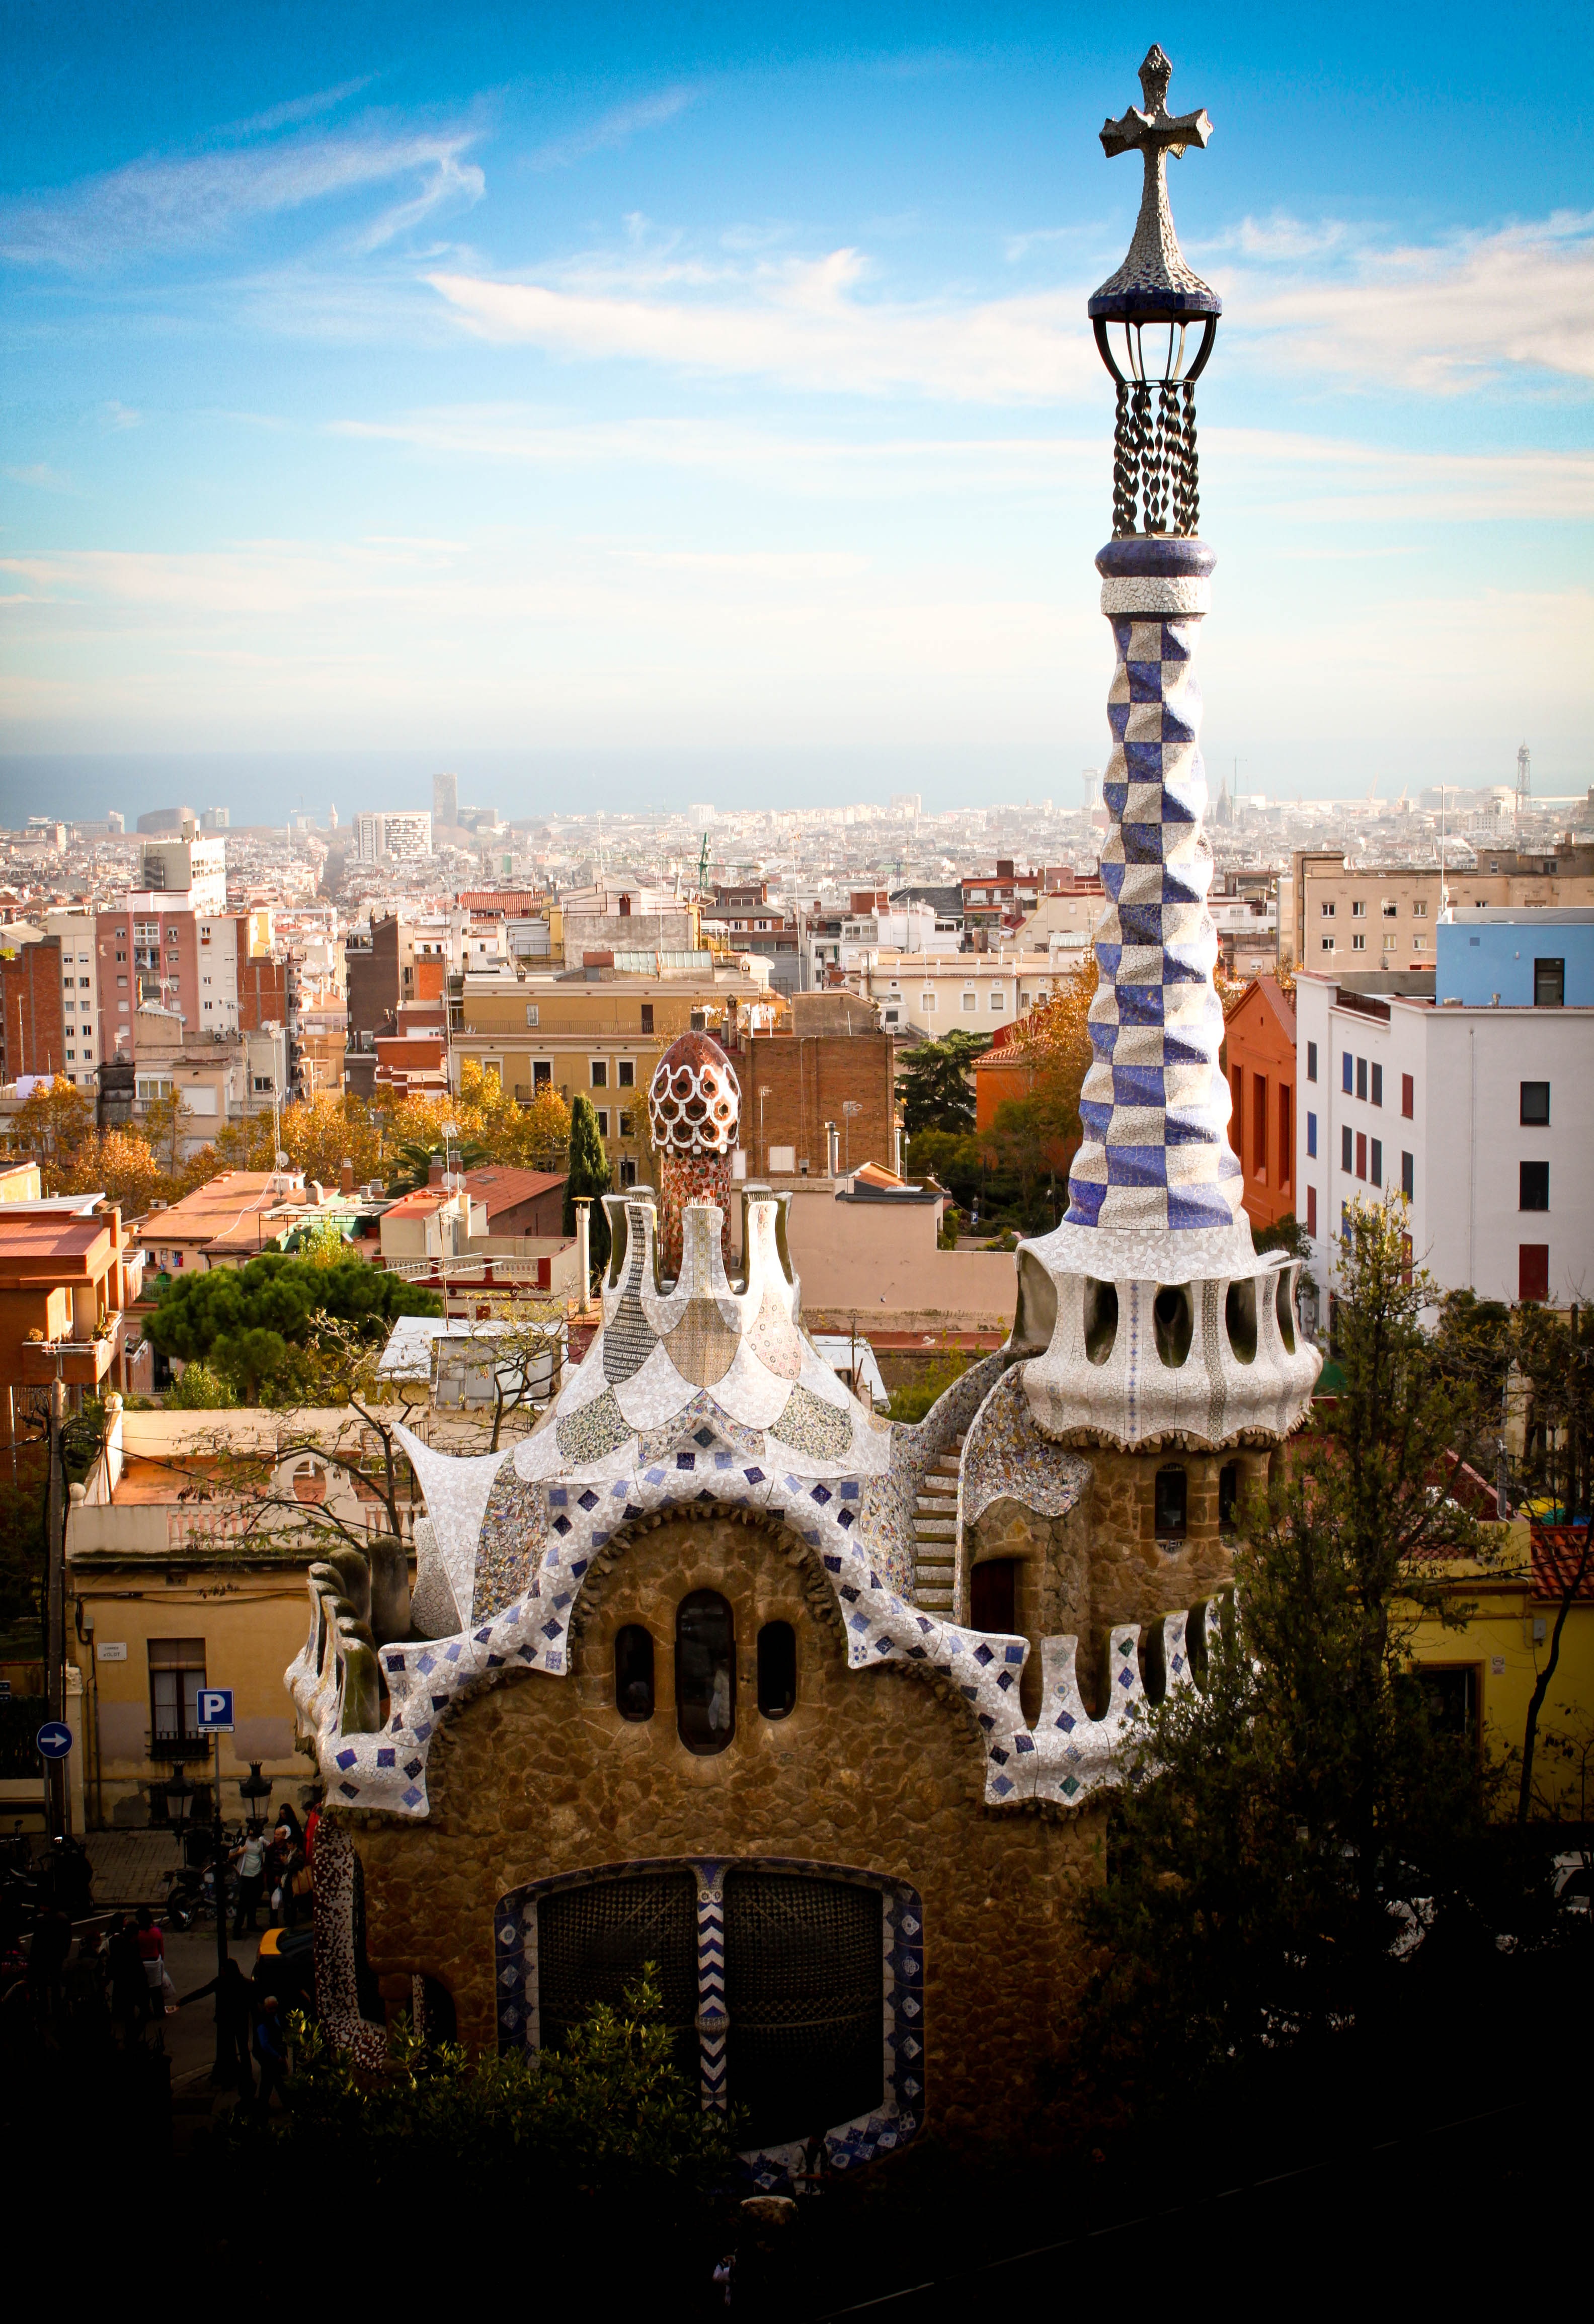
architecture, skyline, town, city, skyscraper, cityscape, downtown, summer, evening, tower, plaza, landmark, tourism, barcelona, spain, gaudi, town square, european, spanish, metropolis, urban area, human settlement, parc g ell